Destroyer (1943 film)

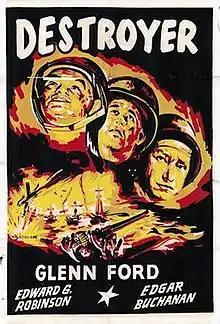
Theatrical Film Poster

Destroyer is a 1943 American war film directed by William A. Seiter and starring Edward G. Robinson.